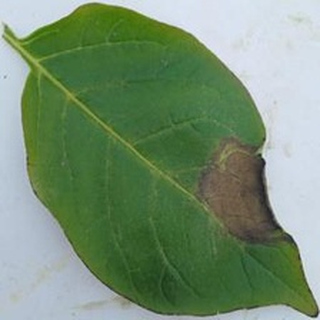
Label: potato_late_blight